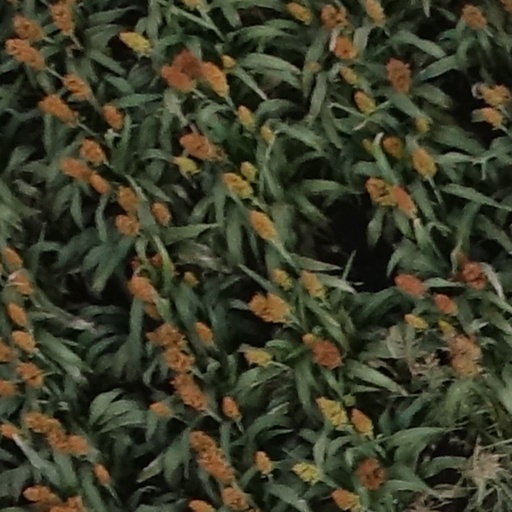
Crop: sorghum